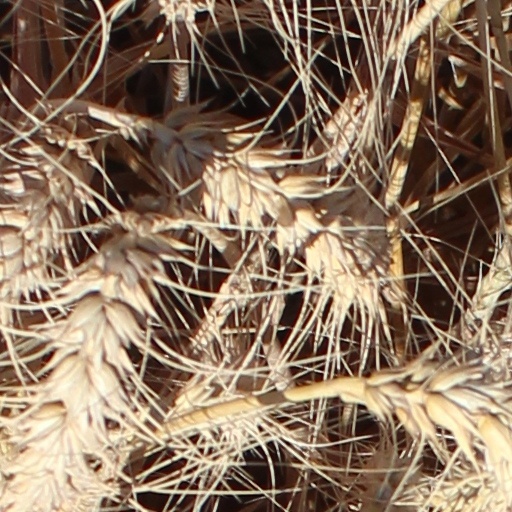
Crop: wheat